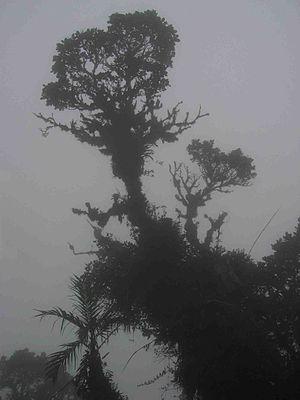
La forêt de nuage est un type de forêt humide qu'on trouve généralement en milieu tropical de montagne, entre 1 000 et 3 000 mètres d'altitude, et que les sciences de la terre et de la vie et l'histoire naturelle appellent aussi : forêt nébuleuse, forêt de nuages ou forêt brumeuse. L'expression historiquement employée est forêt brumeuse.